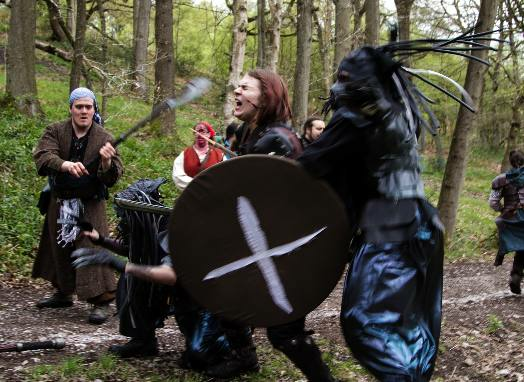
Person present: Yes